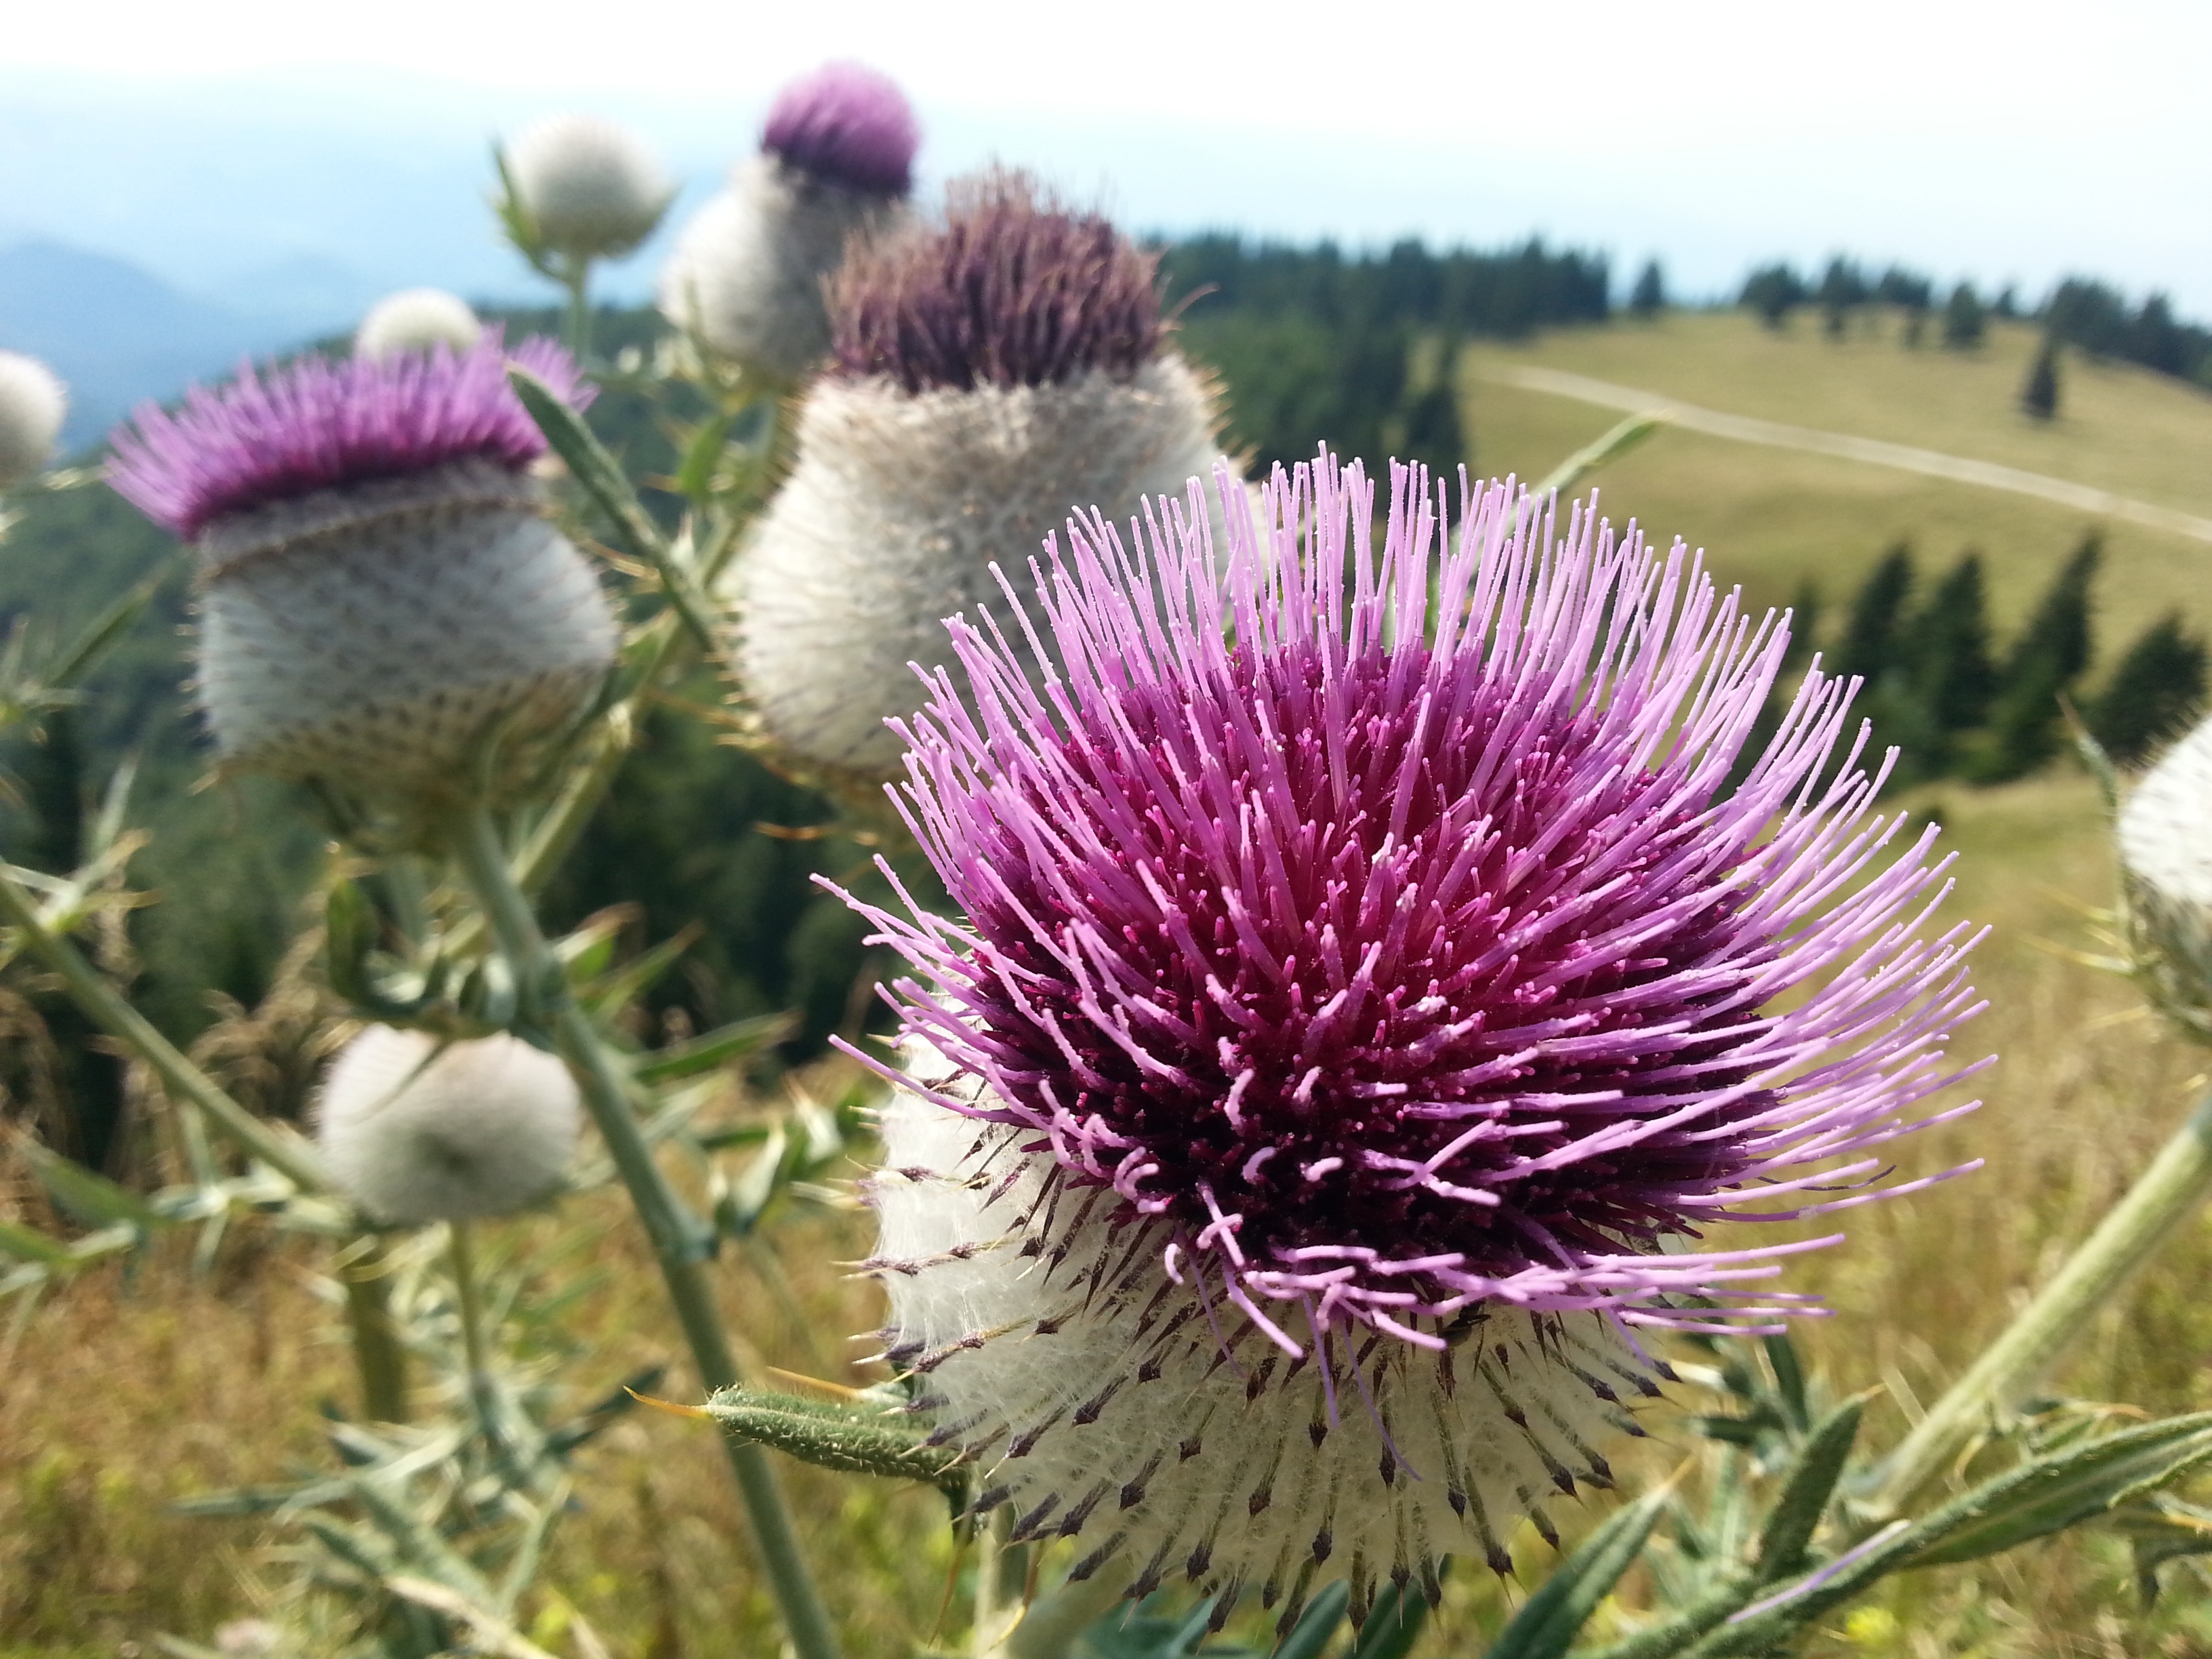
blossom, plant, prairie, flower, bloom, produce, botany, flora, fauna, wildflower, thistle, milk thistle, flowering plant, daisy family, silybum, land plant, artichoke thistle